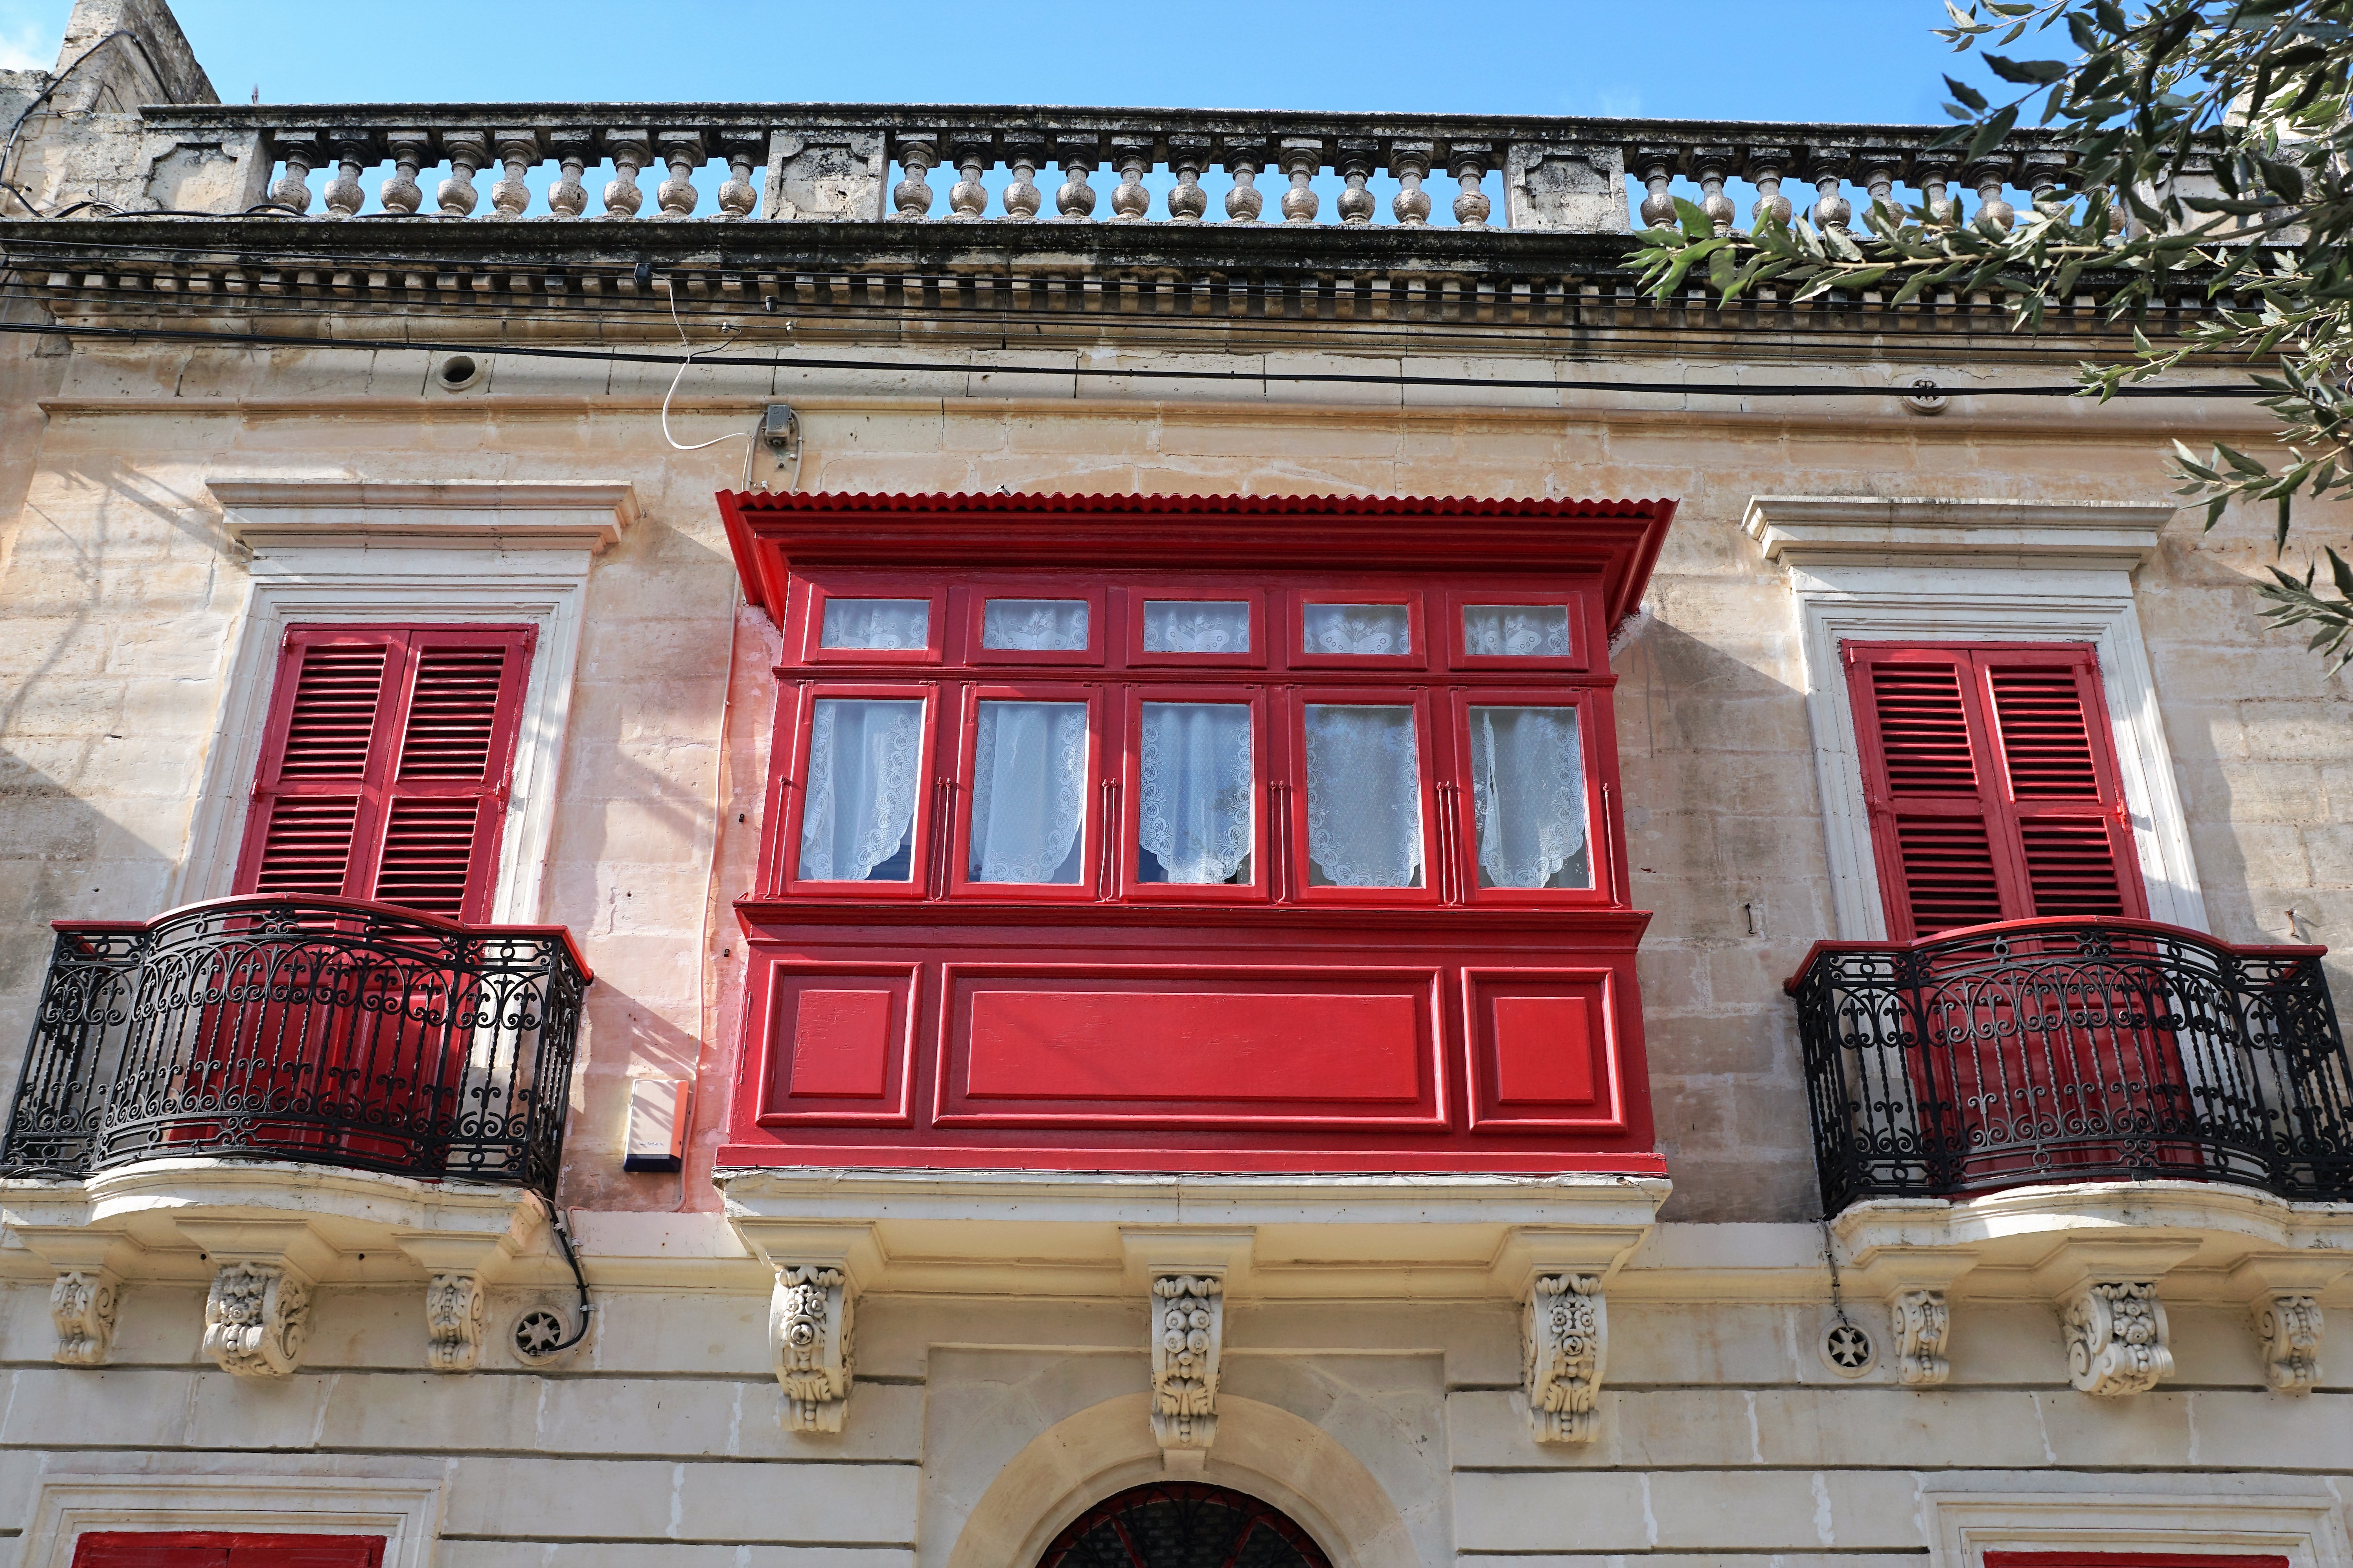
architecture, mansion, house, window, building, city, home, film, summer, balcony, construction, mediterranean, red, holiday, island, landmark, facade, door, malta, movie, neighbourhood, game of thrones, classical architecture, historic house